The Zero Boys

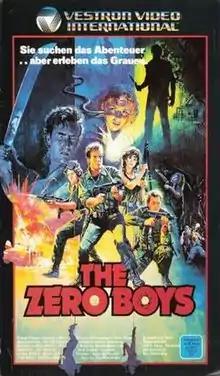
Theatrical release poster

The Zero Boys is a 1986 American action slasher film, written, produced and directed by Nico Mastorakis. It stars Daniel Hirsch, Kelli Maroney, Nicole Rio, Tom Shell and Joe Estevez. The film follows a group of paintballers on vacation at a remote wooded cabin, who encounter with a duo of serial killers.